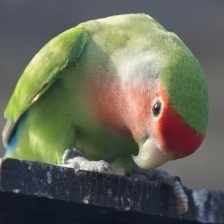
Species: ROSY FACED LOVEBIRD
Scientific name: AGAPORNIS ROSEICOLLIS